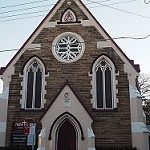
Label: buildings